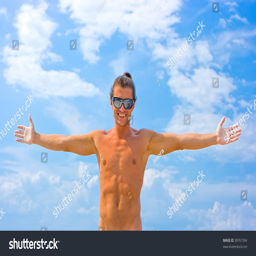
man stretching wide his hands in the sky